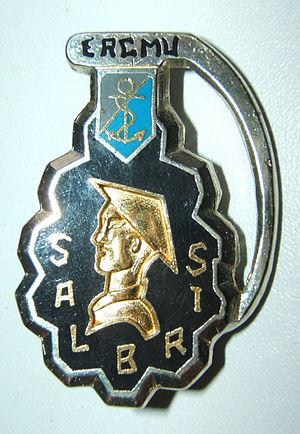
Insigne de l' ERG Munitions stationnée à Salbris.
Le service interarmées des munitions est un organisme interarmées des forces armées françaises créé par un arrêté le 25 mars 2011. Il est constitué de pyrotechniciens de l'Armée de Terre, des mécaniciens armements de l'Armée de l'Air, de pyrotechniciens de la Marine et de personnel civil de la Défense, dont des ouvriers d'État en pyrotechnie.